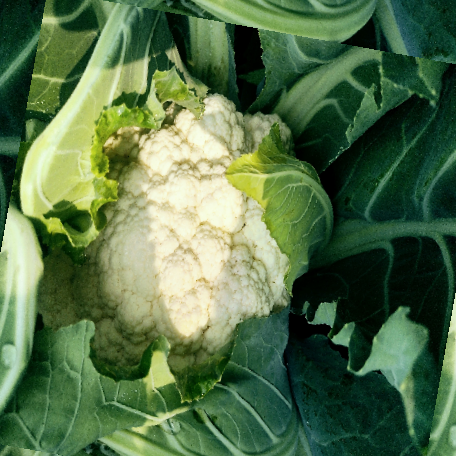
Label: Disease Free